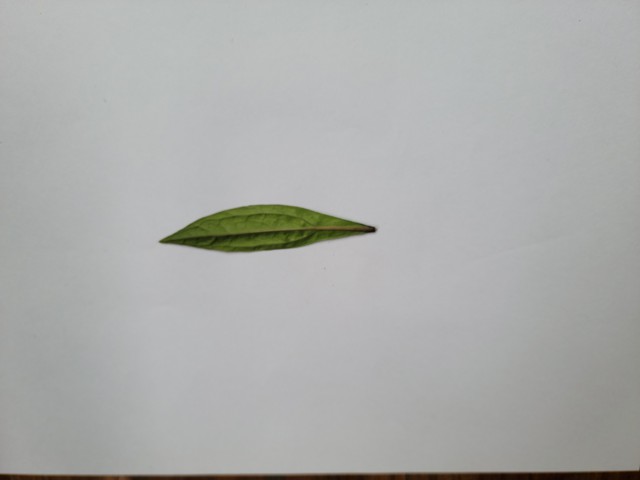
Plant: ayapan